Abraham Abulafia

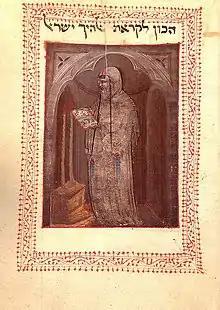
Abraham Abulafia's "Light of the Intellect" 1285, Vat. ebr. 597 leaf 113 recto

Abraham ben Samuel Abulafia was the founder of the school of "Prophetic Kabbalah". He was born in Zaragoza, Spain, in 1240, and is assumed to have died sometime after 1291 following a stay on the small and windswept island of Comino (the smallest of the three inhabited islands that make up the Maltese archipelago).